Answer in natural language. Considering the relative positions, where is black floating bed with platform base and rectangular headboard with respect to dark cave wall decor photo? Choose between the following options: below or above
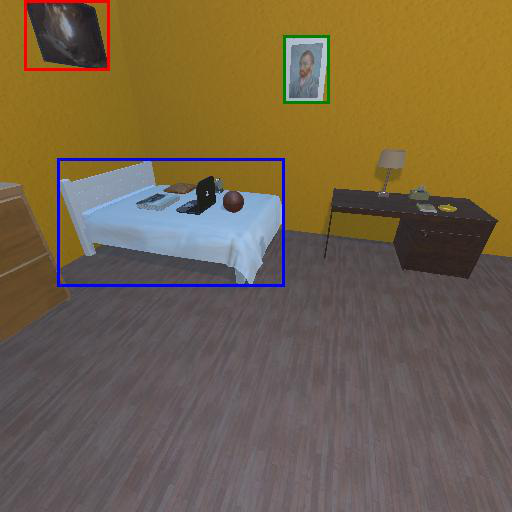
<answer>below</answer>